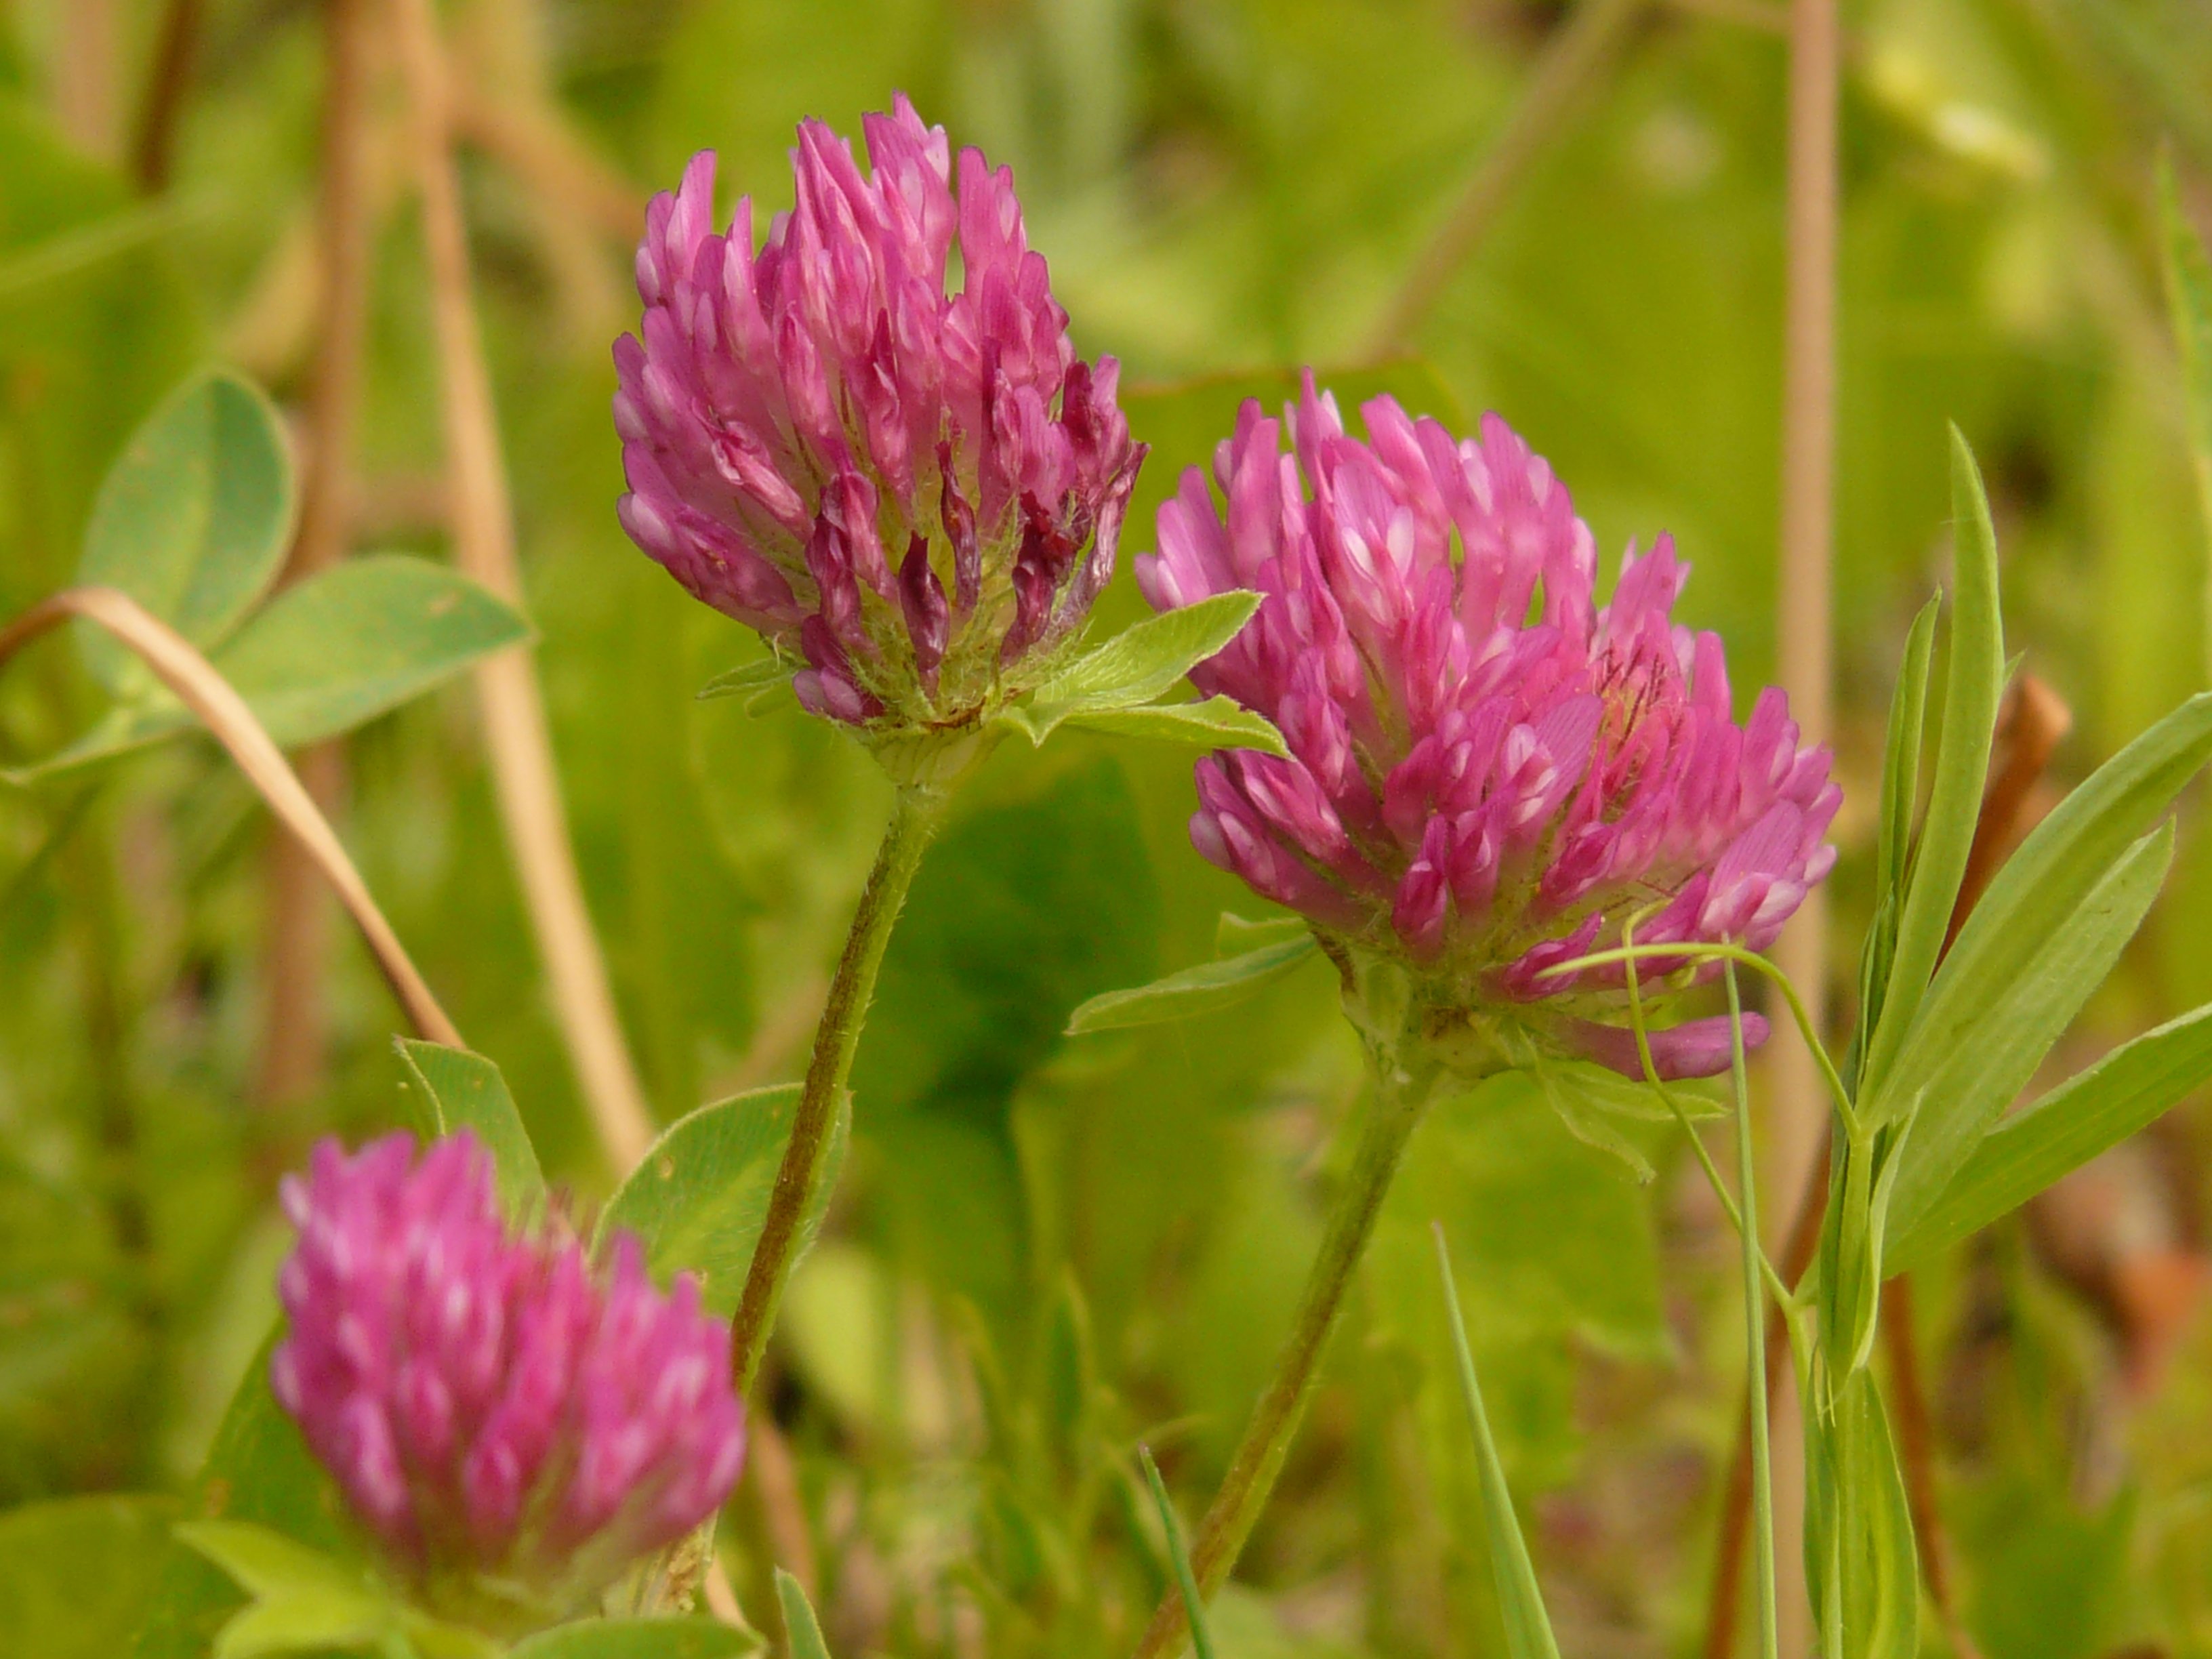
grass, plant, meadow, prairie, flower, botany, pink, flora, clover, wildflower, pointed flower, shrub, thistle, klee, macro photography, fodder plant, flowering plant, red clover, silybum, land plant, castilleja, trifolieae, ironweed